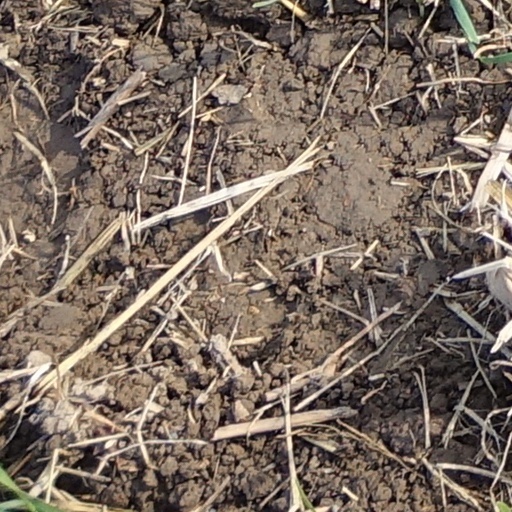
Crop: wheat